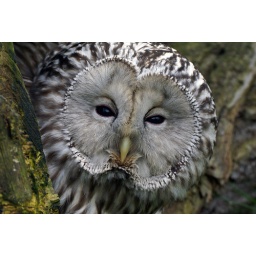
Owl sitting in a hollow of a tree